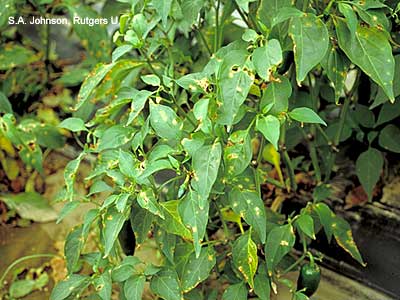
Labels: Bell_pepper leaf spot, Bell_pepper leaf spot, Bell_pepper leaf spot, Bell_pepper leaf spot, Bell_pepper leaf spot, Bell_pepper leaf spot, Bell_pepper leaf spot, Bell_pepper leaf spot, Bell_pepper leaf spot, Bell_pepper leaf spot, Bell_pepper leaf spot